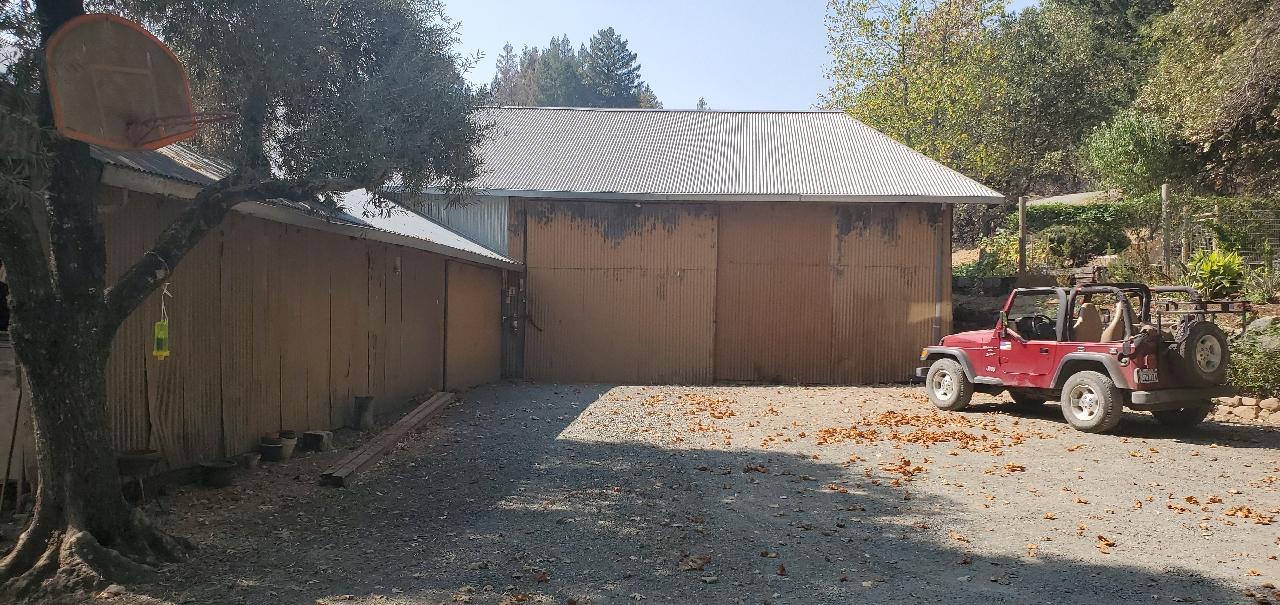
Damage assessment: no_damage